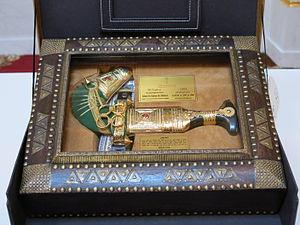
Jambiya (poignard traditionnel) offert par le roi d'Arabie Saoudite Abdallah ben Abdelaziz Al-Saoud à François Hollande lors de la visite à Riyad les 29-30 décembre 2013. Exposée au palais de l'Élysée (Paris) lors des Journées du Patrimoine 2014.
L'Arabie saoudite ou Arabie séoudite, nommée également le royaume d'Arabie saoudite, est une monarchie absolue islamique dirigée par la dynastie des Saoud, depuis sa création en 1932 par Abdelaziz ibn Saoud. Peuplée de 33 millions d'habitants, occupant 80 % de la péninsule Arabique, c'est le plus grand pays du Moyen-Orient avec une superficie de plus de deux millions de kilomètres carrés, et le deuxième plus grand des pays du monde arabe, après l'Algérie.